N. Sreedharan

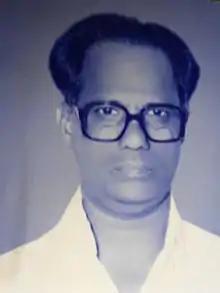
N. Sreedharan

N. Sreedharan (1928–1985), popularly known as NS, was one of the chief organisers of Communist Party in Central Travancore and former CPI(M) secretariat member.